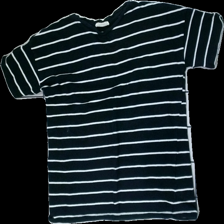
View: front
Type: Sweater
Category: Ladies
Brand: Zara
Colors: Blue, White
Material: 100% cotton
Pattern: Striped
Cut: Regular, C-collar
Size: S
Season: All
Stains: Minor
Price range: <50
Recommended usage: Recycle
Comment: crooked seam